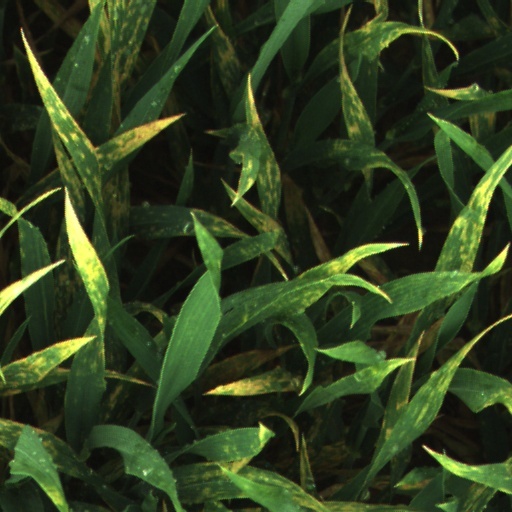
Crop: wheat